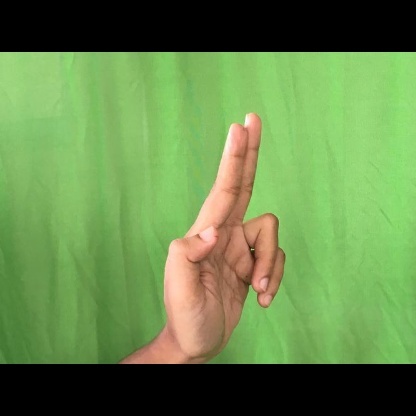
Mudra: Ardhapathaka